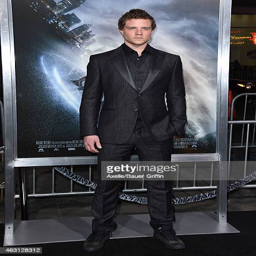
actor arrives at the premiere